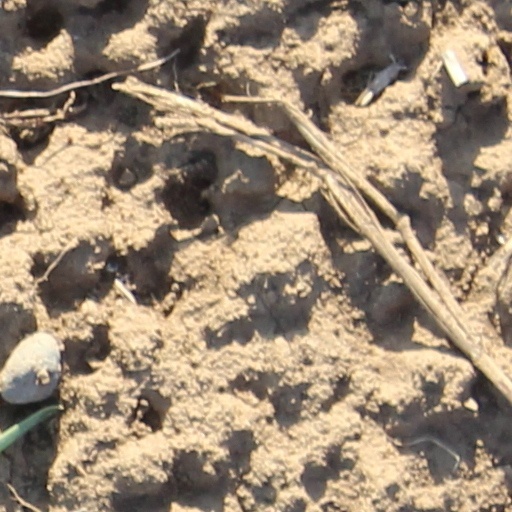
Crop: wheat